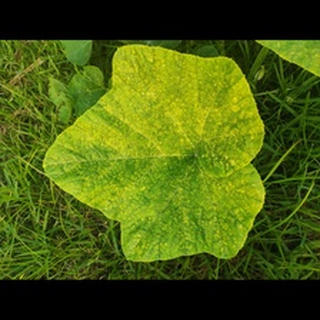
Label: pumpkin_bacterial_leaf_spot